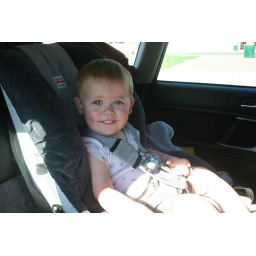
Forrest smiles while sitting in his car seat in the 2005 Subaru Outback in Bemidji, Minn., on July 22, 2008.